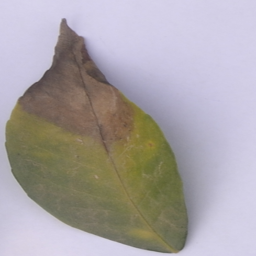
Plant part: leaf
Disease: black_spot